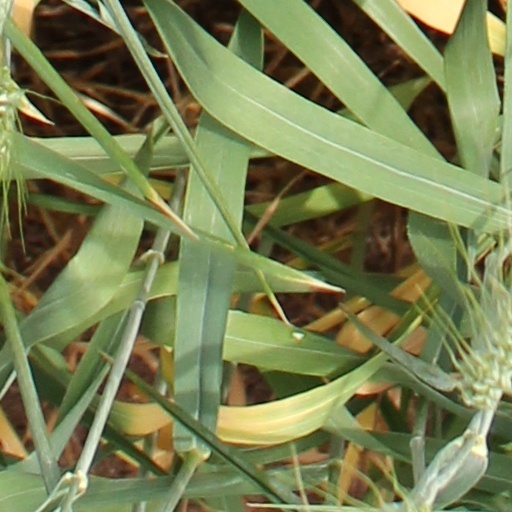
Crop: wheat